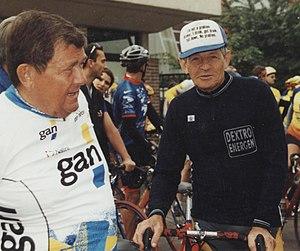
Willy Kemp, né le 28 décembre 1925 à Kopstal, est un coureur cycliste professionnel luxembourgeois.